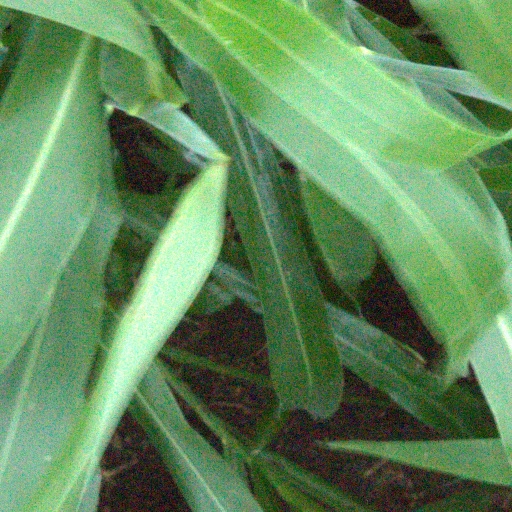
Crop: sorghum